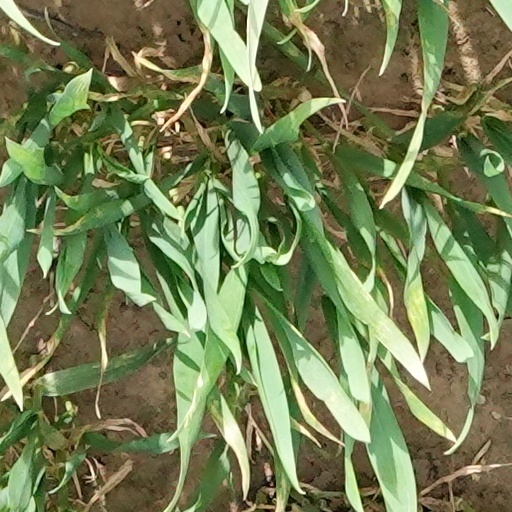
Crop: wheat